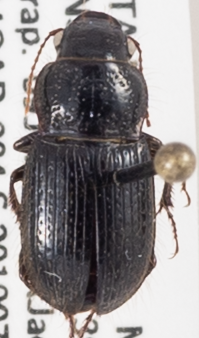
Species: Piosoma setosum
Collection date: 2019-07-09
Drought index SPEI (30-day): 0.1
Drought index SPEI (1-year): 0.8
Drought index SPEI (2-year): -0.71